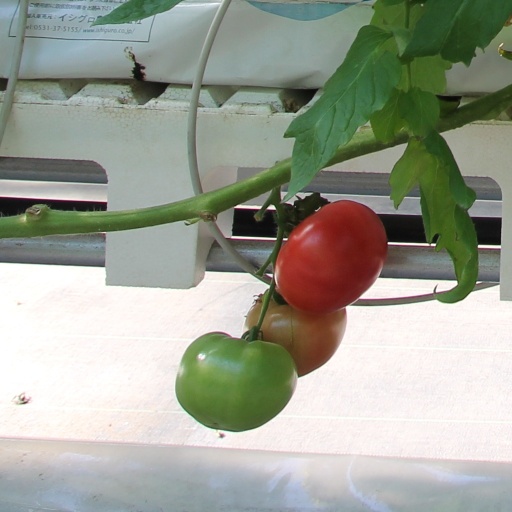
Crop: tomato